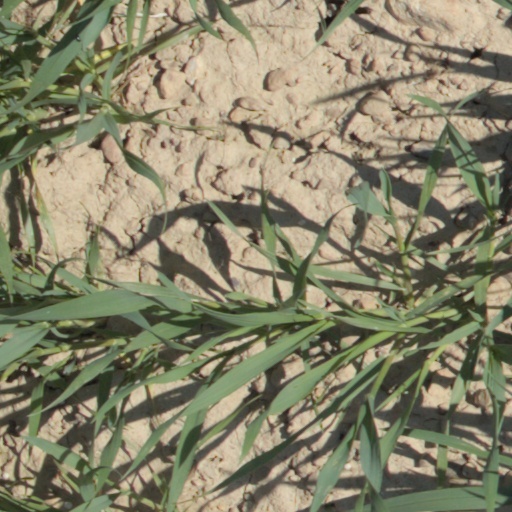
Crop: wheat